Legal rights of women in history

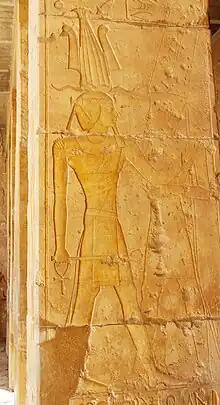
Carving on mortuary temple wall of Hatshepsut.

In Ancient Egypt, legally, a woman shared the same rights and status as a man – at least, theoretically. An Egyptian woman was entitled to her own private property, which could include land, livestock, slaves and servants, etc. She had the right to inherit whatever anyone bequeathed to her, as well as bequeathing her belongings to others. She could divorce her husband (upon which all possessions belonging to her – including the dowry – were reverted to her sole ownership), and sue in court. A husband can be flogged and/or fined for beating his wife.